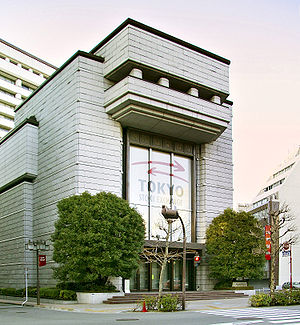
Tokyo Stock Exchange
Børsbygningen.
Tokyo Stock Exchange er Japans fondsbørs. Den er beliggende i hovedstaden Tokyo og er verdens næststørste børs målt efter aggrereret markedskapitalisering af de noterede virksomheder. Kun New York Stock Exchange er større. I alt har Tokyo Stock Exchange 2.414 noterede virksomheder med en samlet markedskapitalisering på 3,1 trillioner dollars.